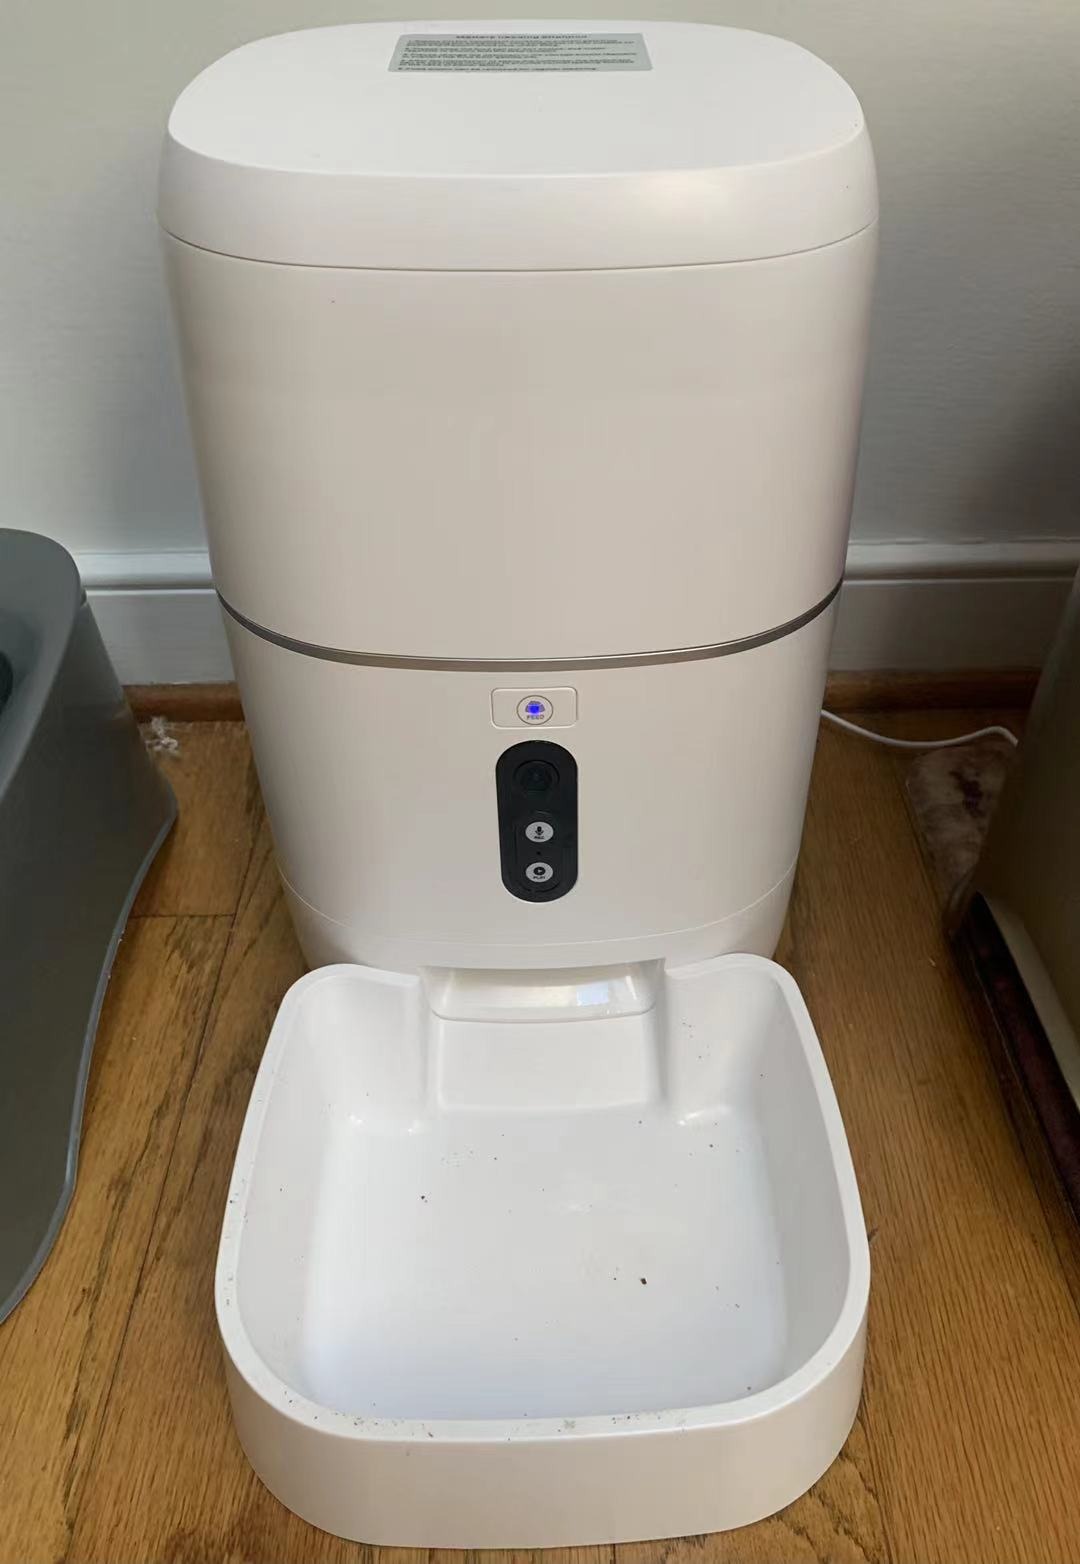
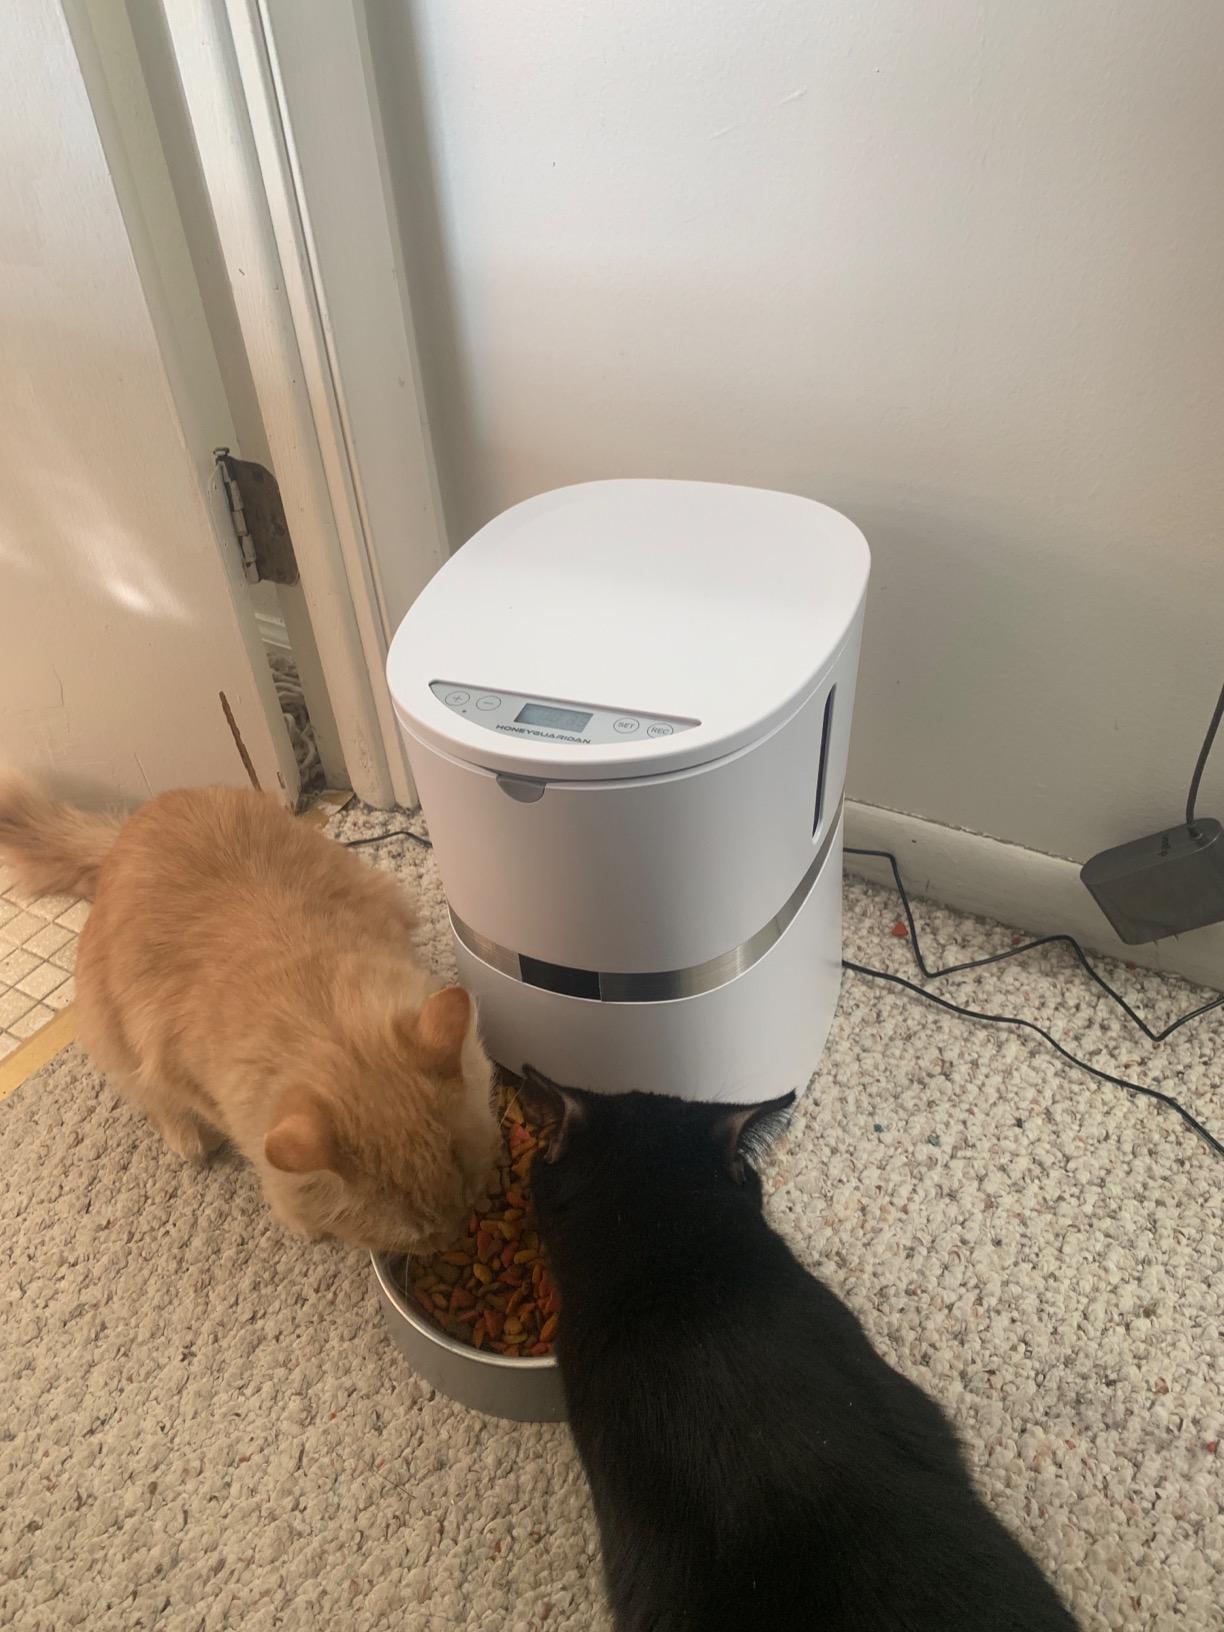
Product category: items_feeder
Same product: no